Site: brandenburg
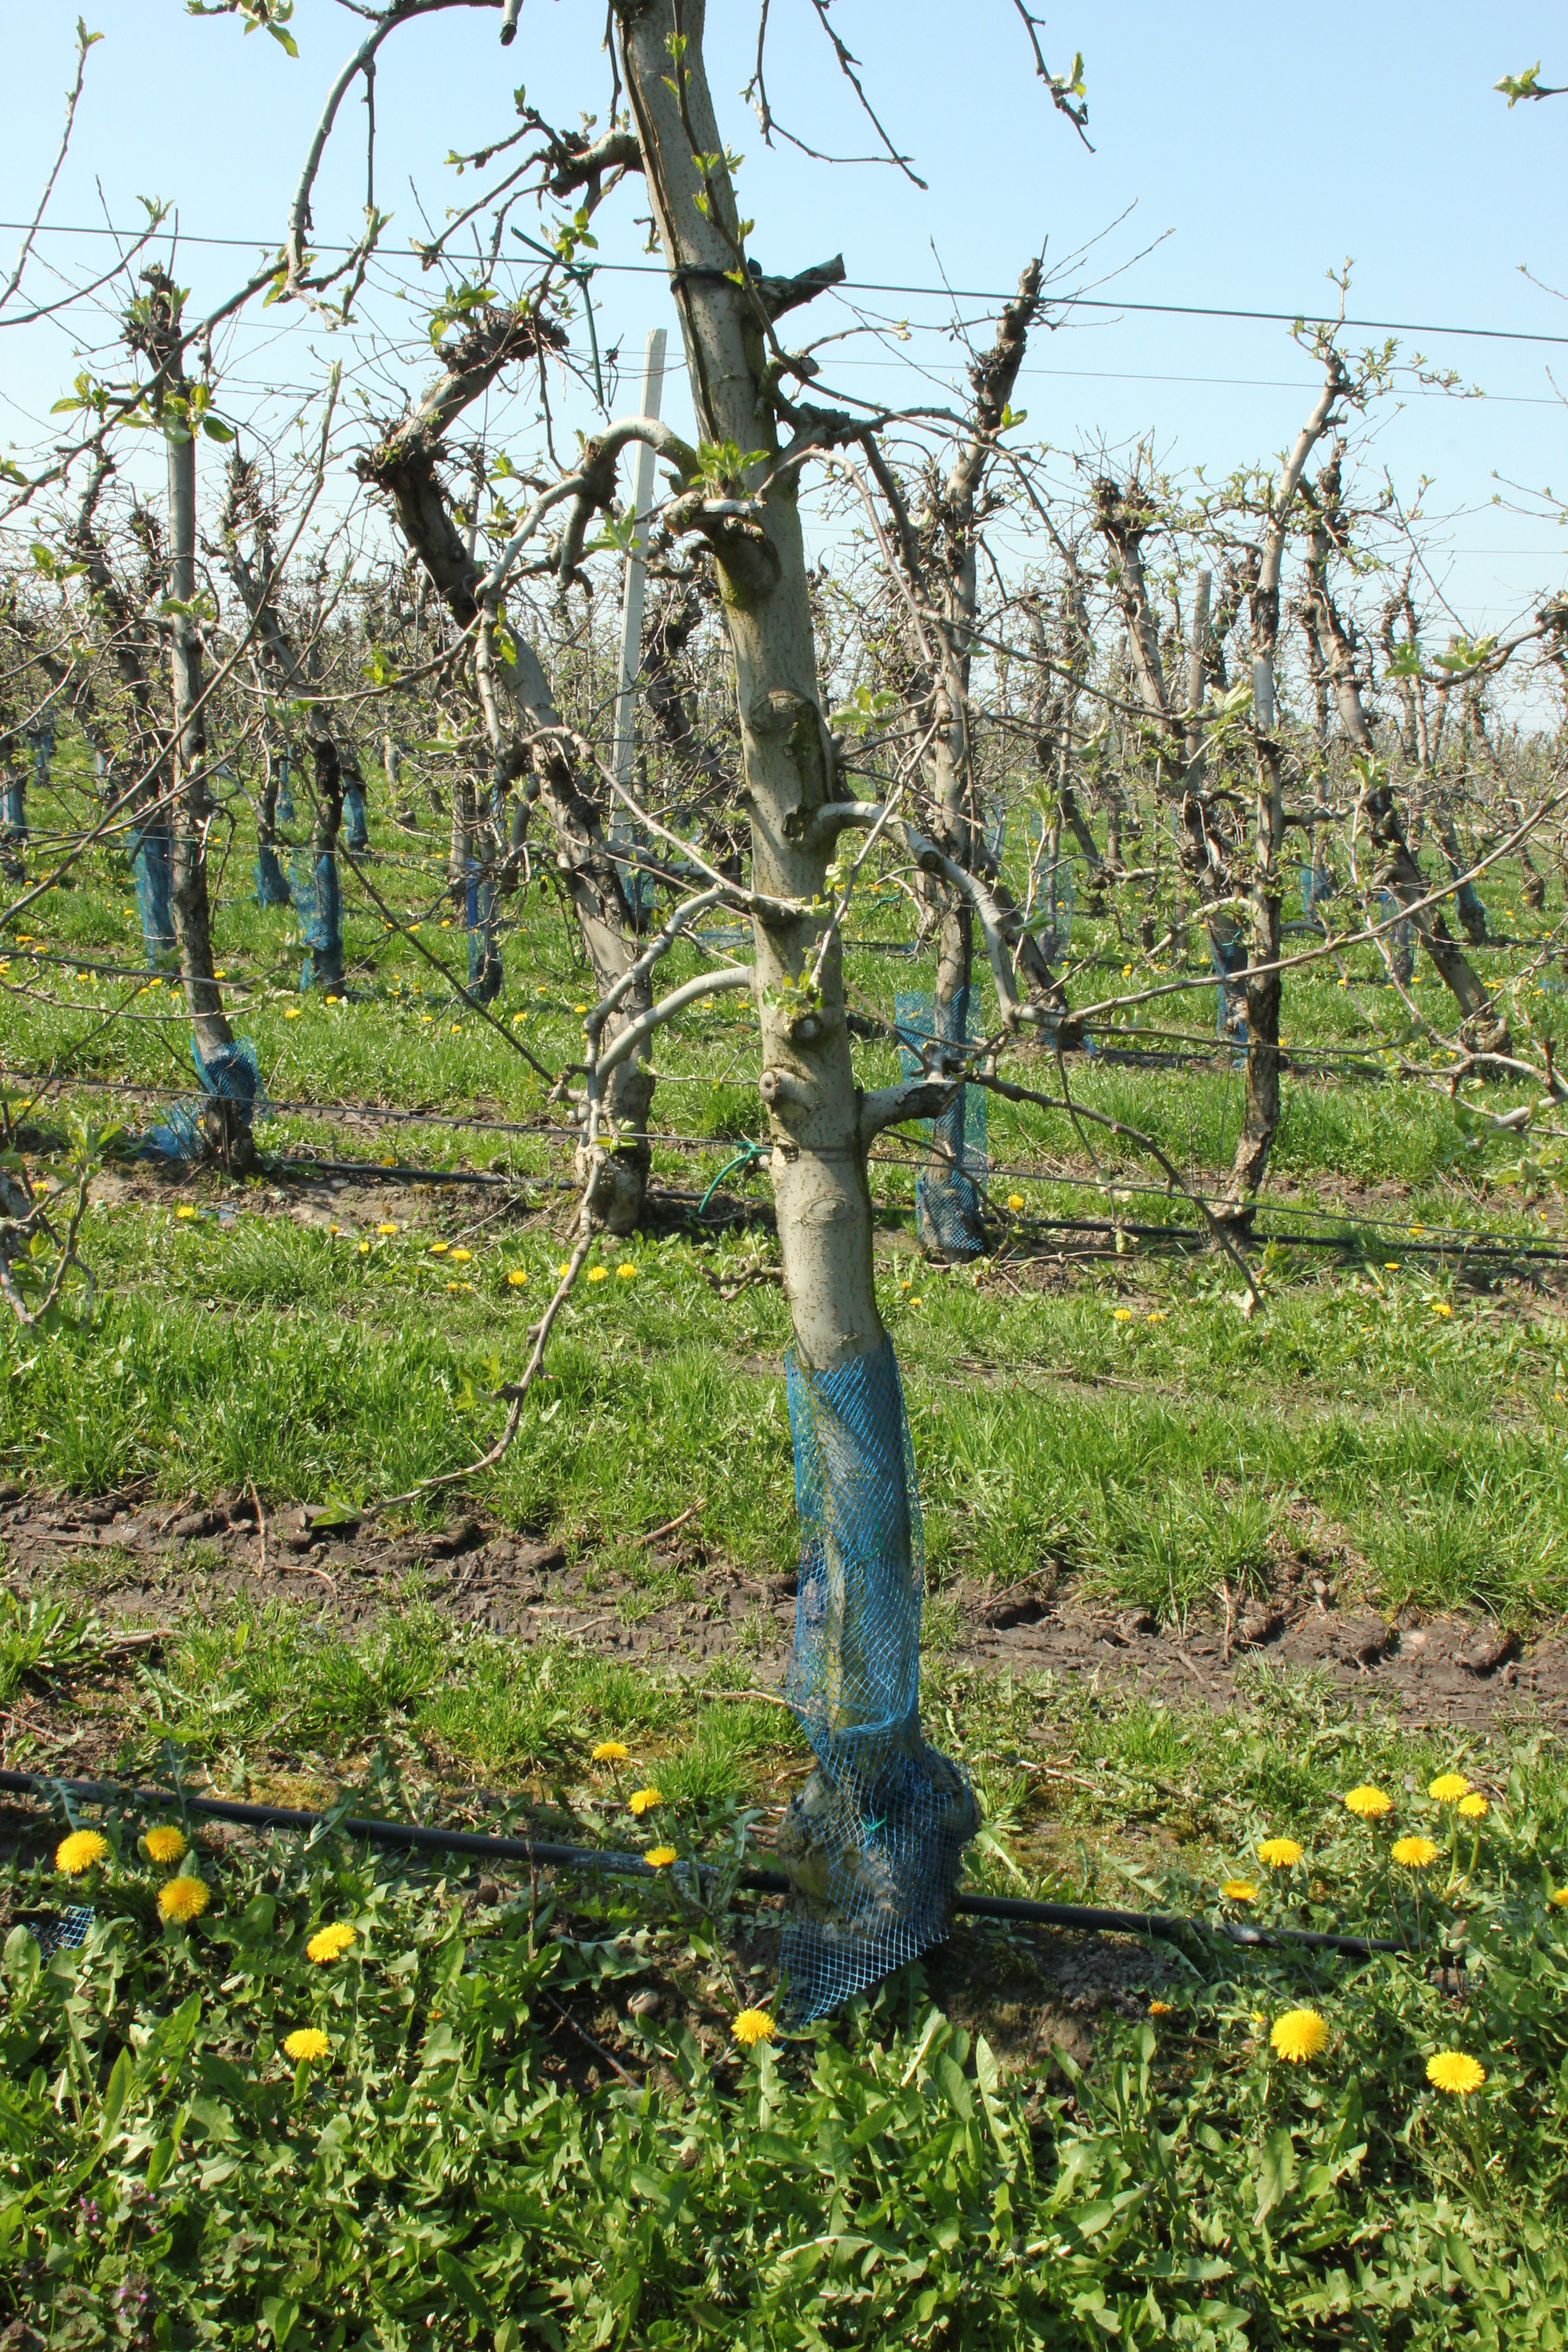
Growth stage (BBCH 56): Inflorescence emergence